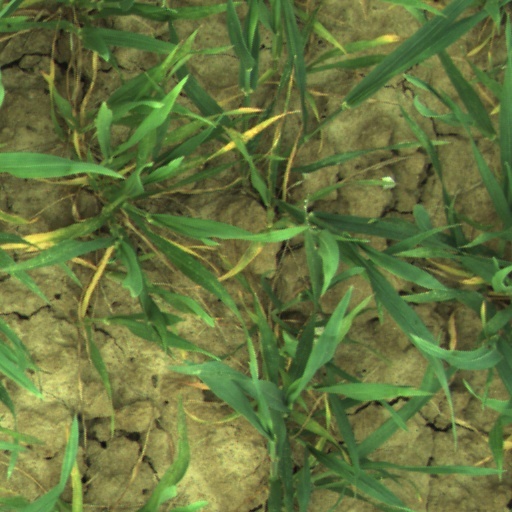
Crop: wheat